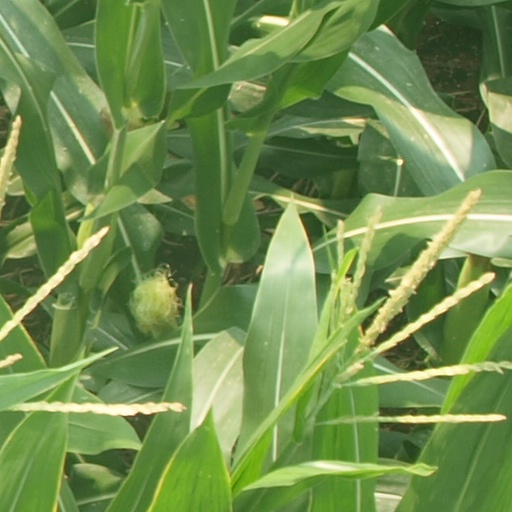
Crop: maize; corn